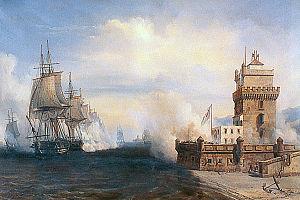
La tour de Belém a été construite sur les bords du Tage, dans la freguesia de Santa Maria de Belém, entre 1514 et 1519 par le roi Manuel Iᵉʳ de Portugal pour garder l'entrée du port de Lisbonne. Il revêtait une grande importance dans l’époque des découvertes en Europe, car il servait à la fois de forteresse et de port d’origine des explorateurs portugais pour établir ce qui serait le premier commerce européen avec la Chine et l’Inde. Elle a été inscrite sur la liste du patrimoine mondial de l'UNESCO en 1983, conjointement avec le monastère des Hiéronymites.
Le combat du Tage est livré le 11 juillet 1831 entre la marine française et les forts qui protègent l'embouchure du Tage et l'entrée de Lisbonne. La flotte française force le passage et réussit à prendre position devant la capitale portugaise.
4 janvier : le général Damrémont prend Oran. Conformément à la convention signée avec la France le 18 décembre 1830, le bey de Tunis Husayn propose ses services à la France. Il espère obtenir Constantine pour son frère Mustapha et placer Ahmed bey, un autre prince tunisien, au gouvernement d’Oran, ce qui est fait le 4 février. Mais les violences exercées par ses troupes en Algérie font scandale et Paris ne ratifie pas la convention. Ce revirement nuira aux relations franco-tunisiennes, alors que, en offrant ses services à l’occupant, le bey s’est compromis aux yeux des musulmans. Le 17 août, la France prend directement en charge l’administration d’Oran.